Diego García de Paredes

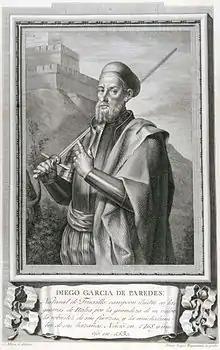

Diego García de Paredes (1468–1533) was a Spanish soldier, mercenary and duelist. He played a distinguished role in the Spanish armies during the Italian Wars, the Mediterranean conflicts against the Ottoman Empire, and the early wars of Emperor Charles V. Known as the "Extremaduran Samson" and the "Spanish Hercules", he was celebrated by his great strength, battle feats and long history of duels, eventually becoming a figure of legend in the Spanish and Italian armies.